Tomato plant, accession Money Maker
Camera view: tilt-top (135 deg); turntable rotation: 60 degrees
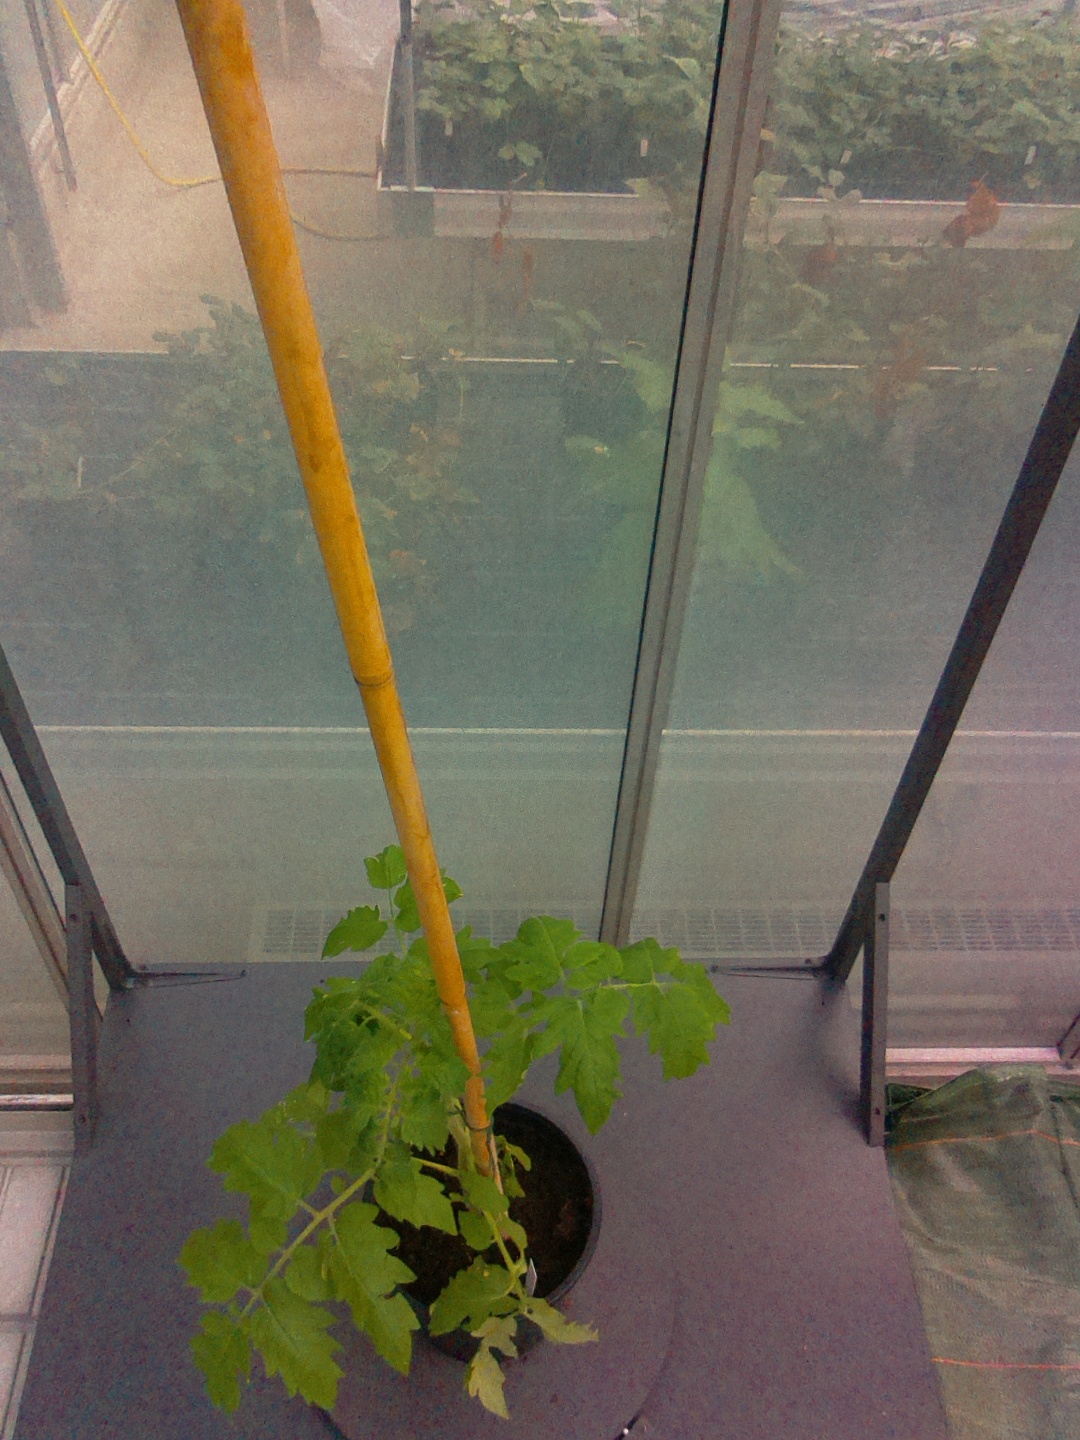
BBCH growth stage 14: 8 of true leaves visible